G-Eazy

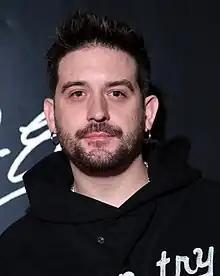
G-Eazy in 2023

Gerald Earl Gillum (born May 24, 1989), better known by his stage name G-Eazy, is an American rapper. Based in Oakland, California, he began his career in 2006 and released two independent studio albums before signing with RCA Records to release his third album and major label debut, "These Things Happen" (2014). It peaked at number three on the "Billboard" 200 and spawned the single "I Mean It" (featuring Remo), which received triple platinum certification by the Recording Industry Association of America (RIAA) and marked his first entry on the "Billboard" Hot 100. His fourth album, "When It's Dark Out" (2015), was met with similar commercial success and spawned the single "Me, Myself & I" (with Bebe Rexha), which peaked at number seven on the "Billboard" Hot 100. His fifth album, "The Beautiful & Damned" (2017), saw continued success and matched "These Things Happen" on the "Billboard" 200. It was led by the single "No Limit" (featuring Cardi B and ASAP Rocky), which peaked at number four on the "Billboard" Hot 100 and remains his highest-charting song. His sixth album, "These Things Happen Too" (2021), was met with a commercial decline, peaking at number 19 on the "Billboard" 200. His seventh album, "Freak Show" (2024), failed to chart in any known territory.